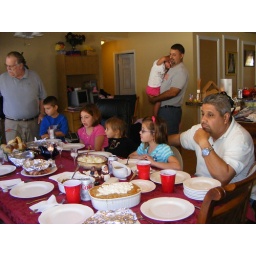
The fat guy in the blue shirt is me